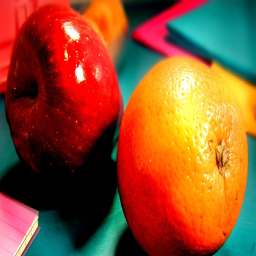
A close up shot of a red apple beside an orange.
An apple and an orange sitting side by side.
Two pieces of fruit, an apple and an orange.
A bright orange and apple sit on a table.
An apple and orange resting on a table.